Telenor Kystradio

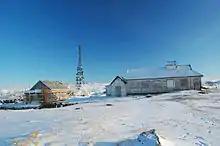
Bergen Radio on Rundemanen

The Arctic Coal Company, based at Longyear City on Spitsbergen, took contact with the Telegraphy Administration in 1910 and requested that there be established a radio telegraphy network between the archipelago and Norway. Svalbard was then "terra nullus" and not part of Norway. To avoid an American company establishing a station on territory the authorities hoped would become part of Norway, the proposal was passed after three weeks' administrative and political proceedings. This resulted in Spitsbergen Radio (from 1920 Svalbard Radio) and Ingøy Radio being established. The service made it popular to install radios on larger fishing vessels and allowed weather observations to be sent to the Norwegian Meteorological Institute.